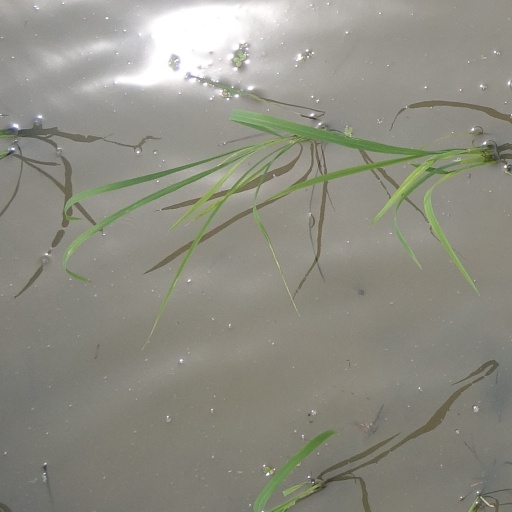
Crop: rice